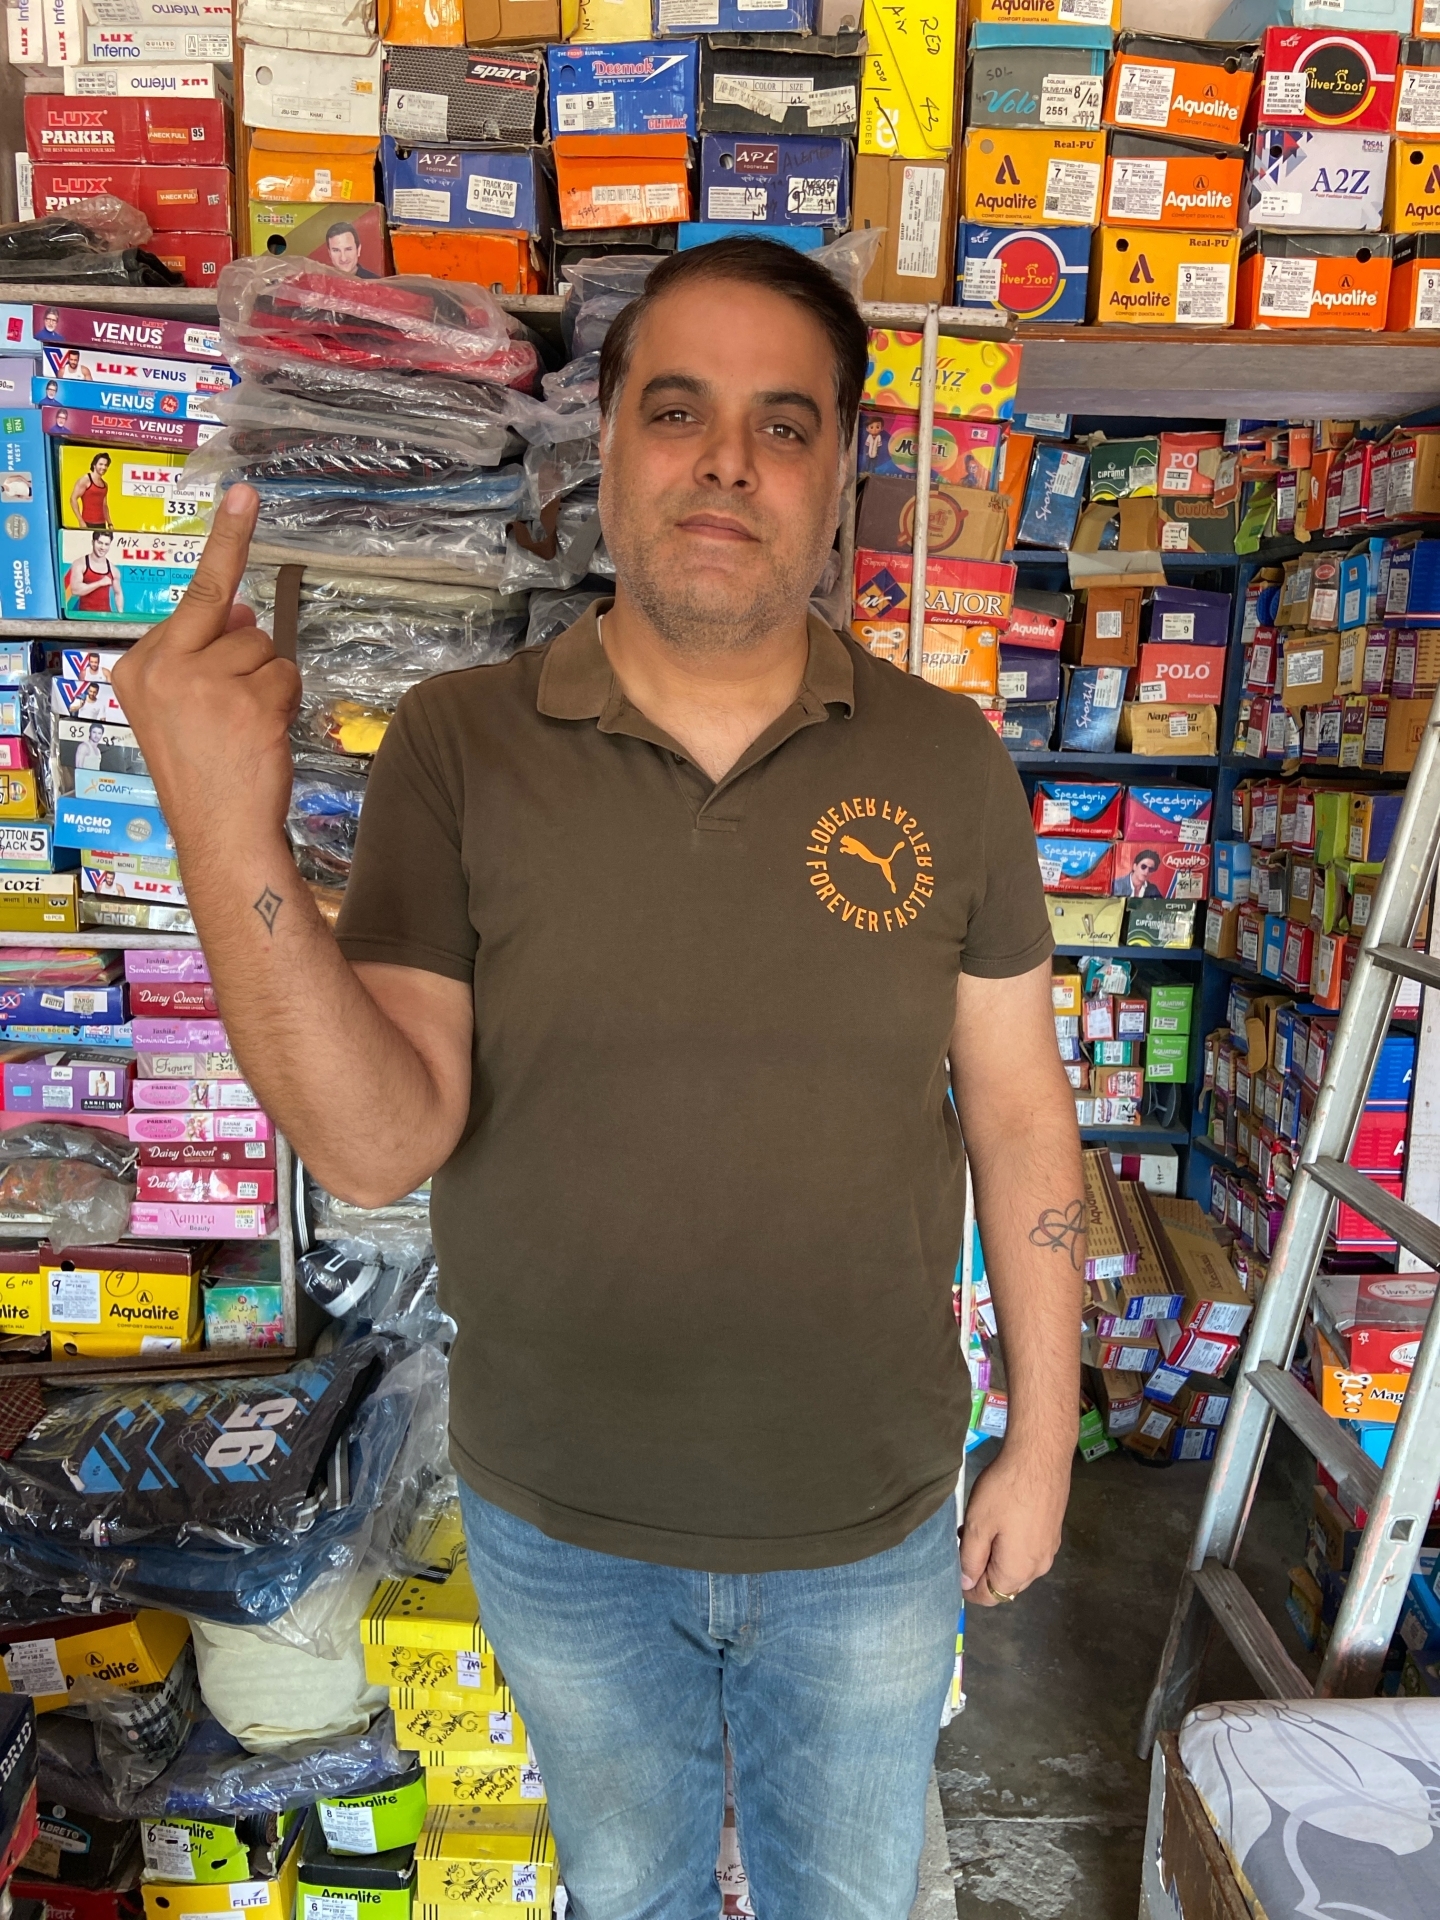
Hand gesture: middle_finger